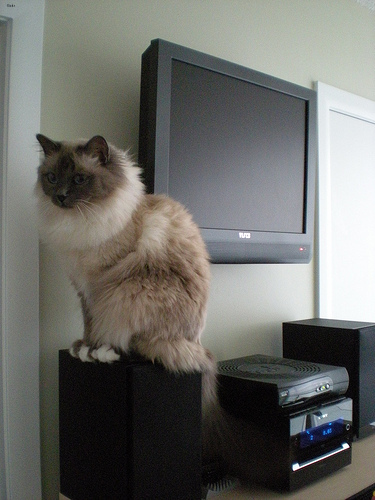
Animal: cat
Breed: Birman